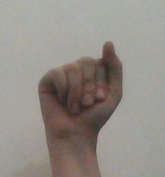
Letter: saad